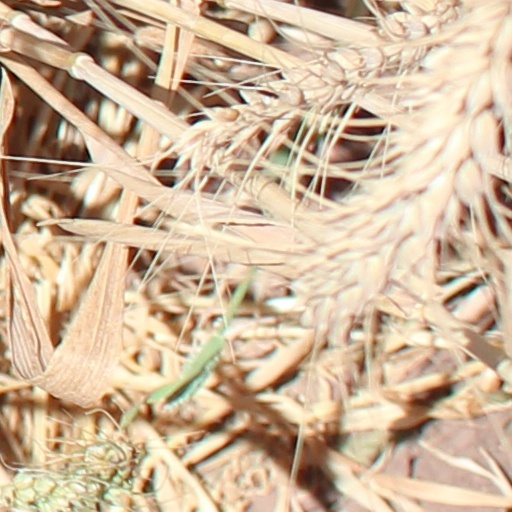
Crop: wheat